Who Can See It

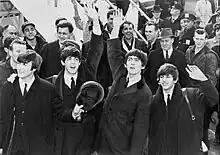
The Beatles (with Harrison third from left) in 1964, during the height of Beatlemania

As with the majority of the songs on his "Living in the Material World" album, George Harrison wrote "Who Can See It" over 1971–72. In his autobiography, "I, Me, Mine", he makes light of the emotion behind the song, describing it as simply "a true story meaning 'Give us a break, squire'". Simon Leng, Harrison's musical biographer, recognises the song as a statement of considerable personal anguish, however. He writes of Harrison having been "deeply traumatized" by the effects of the Beatles' unprecedented popularity, and equally disoriented by his success as a solo artist following their break-up in April 1970. According to Leng, Harrison was in the same state of internal conflict over 1972–73 as John Lennon had been when writing the song "Help!" in 1965, during his self-styled "fat Elvis period". Music critic Stephen Holden highlighted a similar comparison between the two ex-Beatles in July 1973, when he deemed "Living in the Material World" to be "as personal and confessional" as Lennon's primal therapy-inspired "Plastic Ono Band" album (1970).Stephen Holden, "George Harrison, "Living in the Material World"" , "Rolling Stone", 19 July 1973, p. 54 (retrieved 17 February 2014).